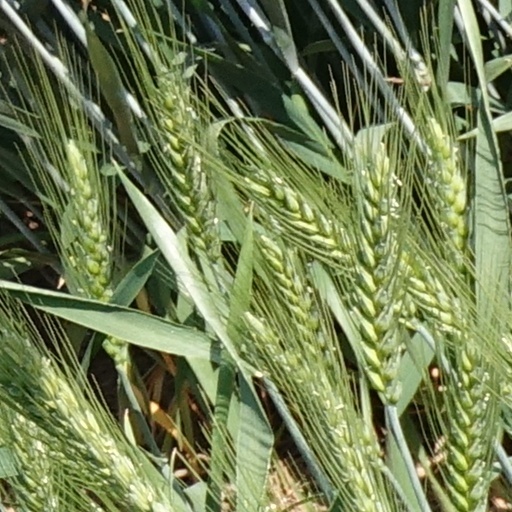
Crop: wheat